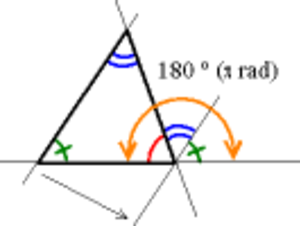
La somme des mesures des angles d'un triangle est l'angle plat. Ceci se montre facilement en traçant la parallèle à un des côté passant par le sommet opposé, et en considérant l'égalité des angles alterne-internes et des angles correspondants (c'est la preuve d'Euclide dans ses Éléments, I-32). Auteur